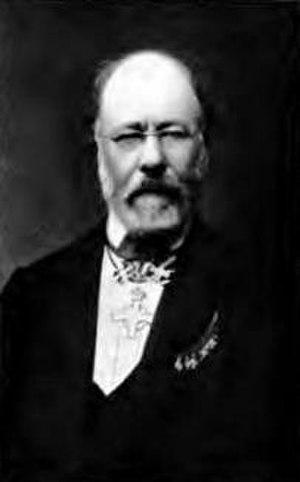
portrait photographique de M. Auguste-François Le Jolis
Auguste-François Le Jolis est un naturaliste français spécialisé dans l'étude des algues.